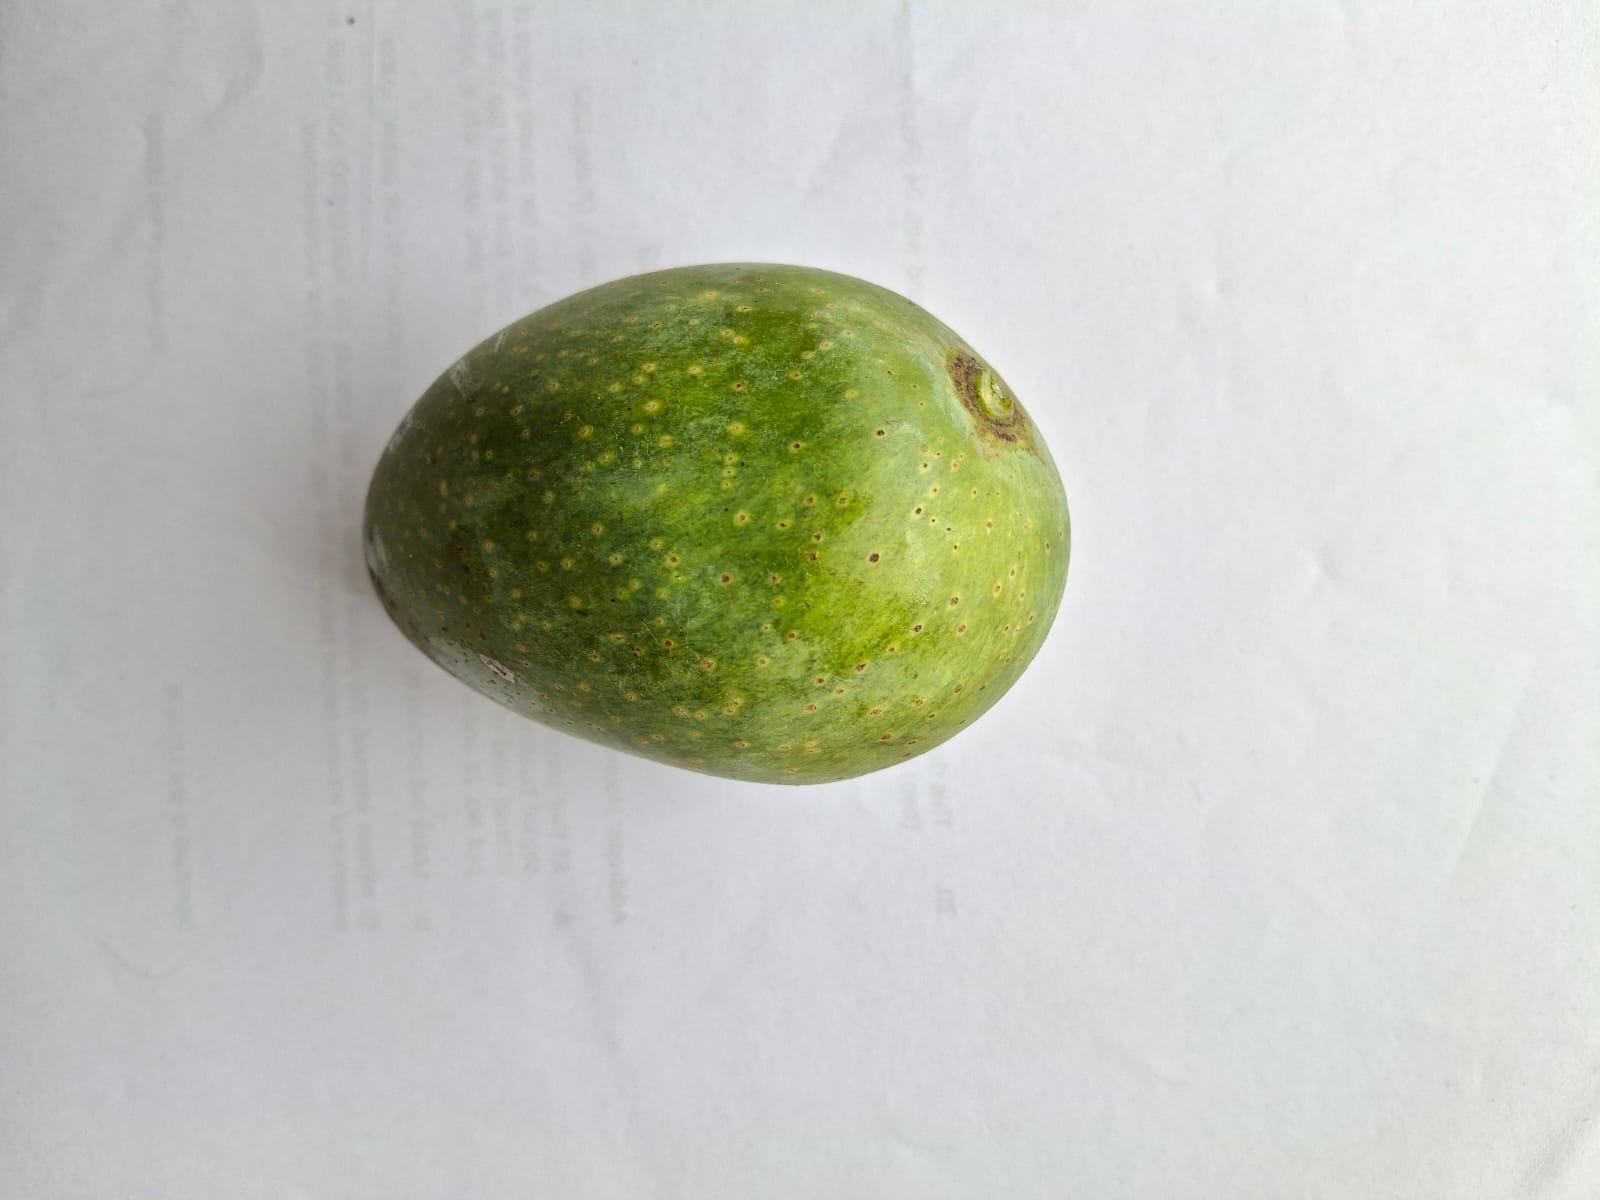
Mango variety: GopalBhog